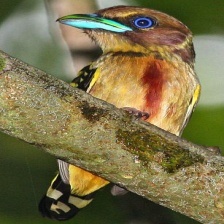
Species: BANDED BROADBILL
Scientific name: EURYLAIMUS JAVANICUS